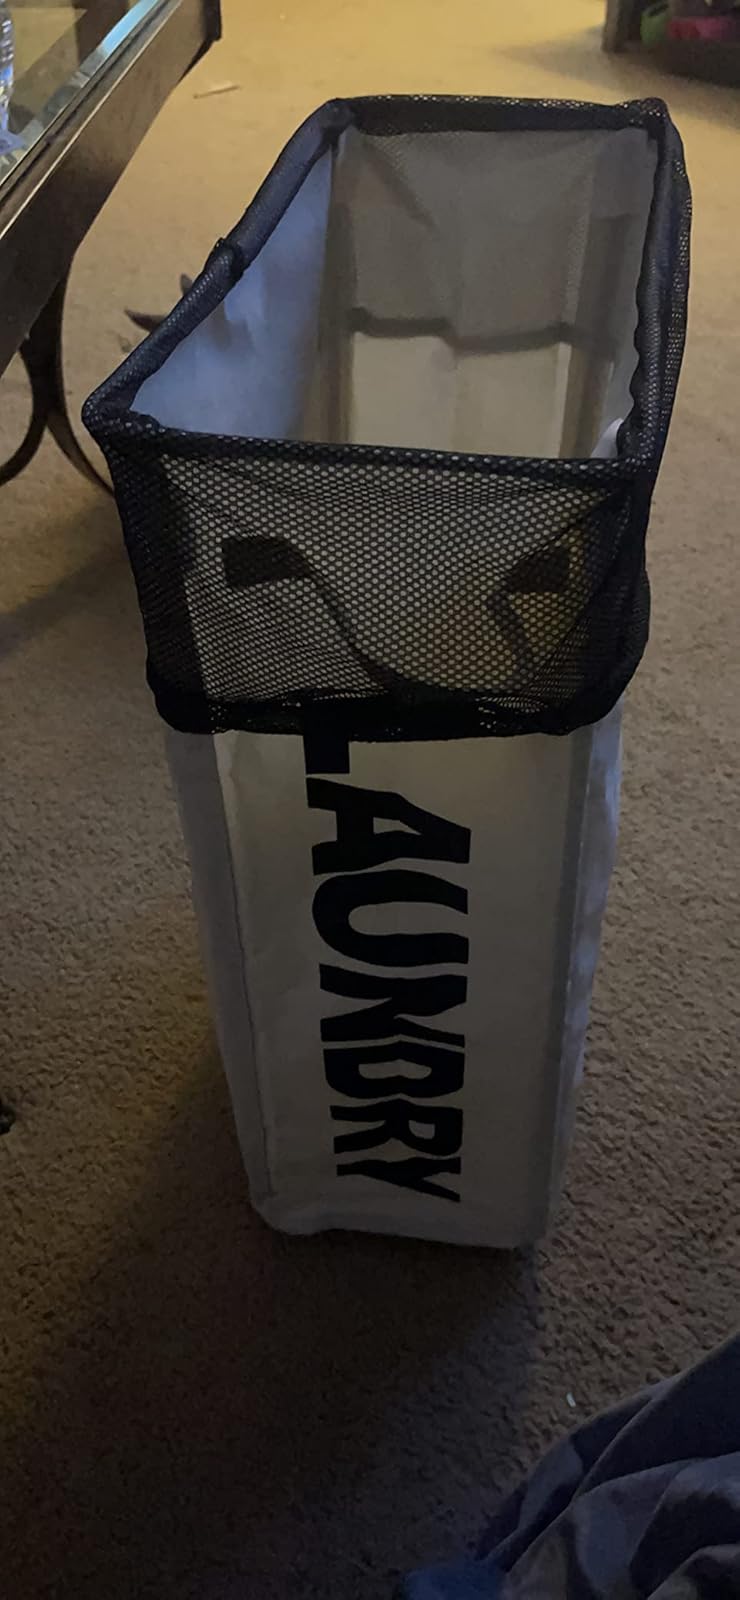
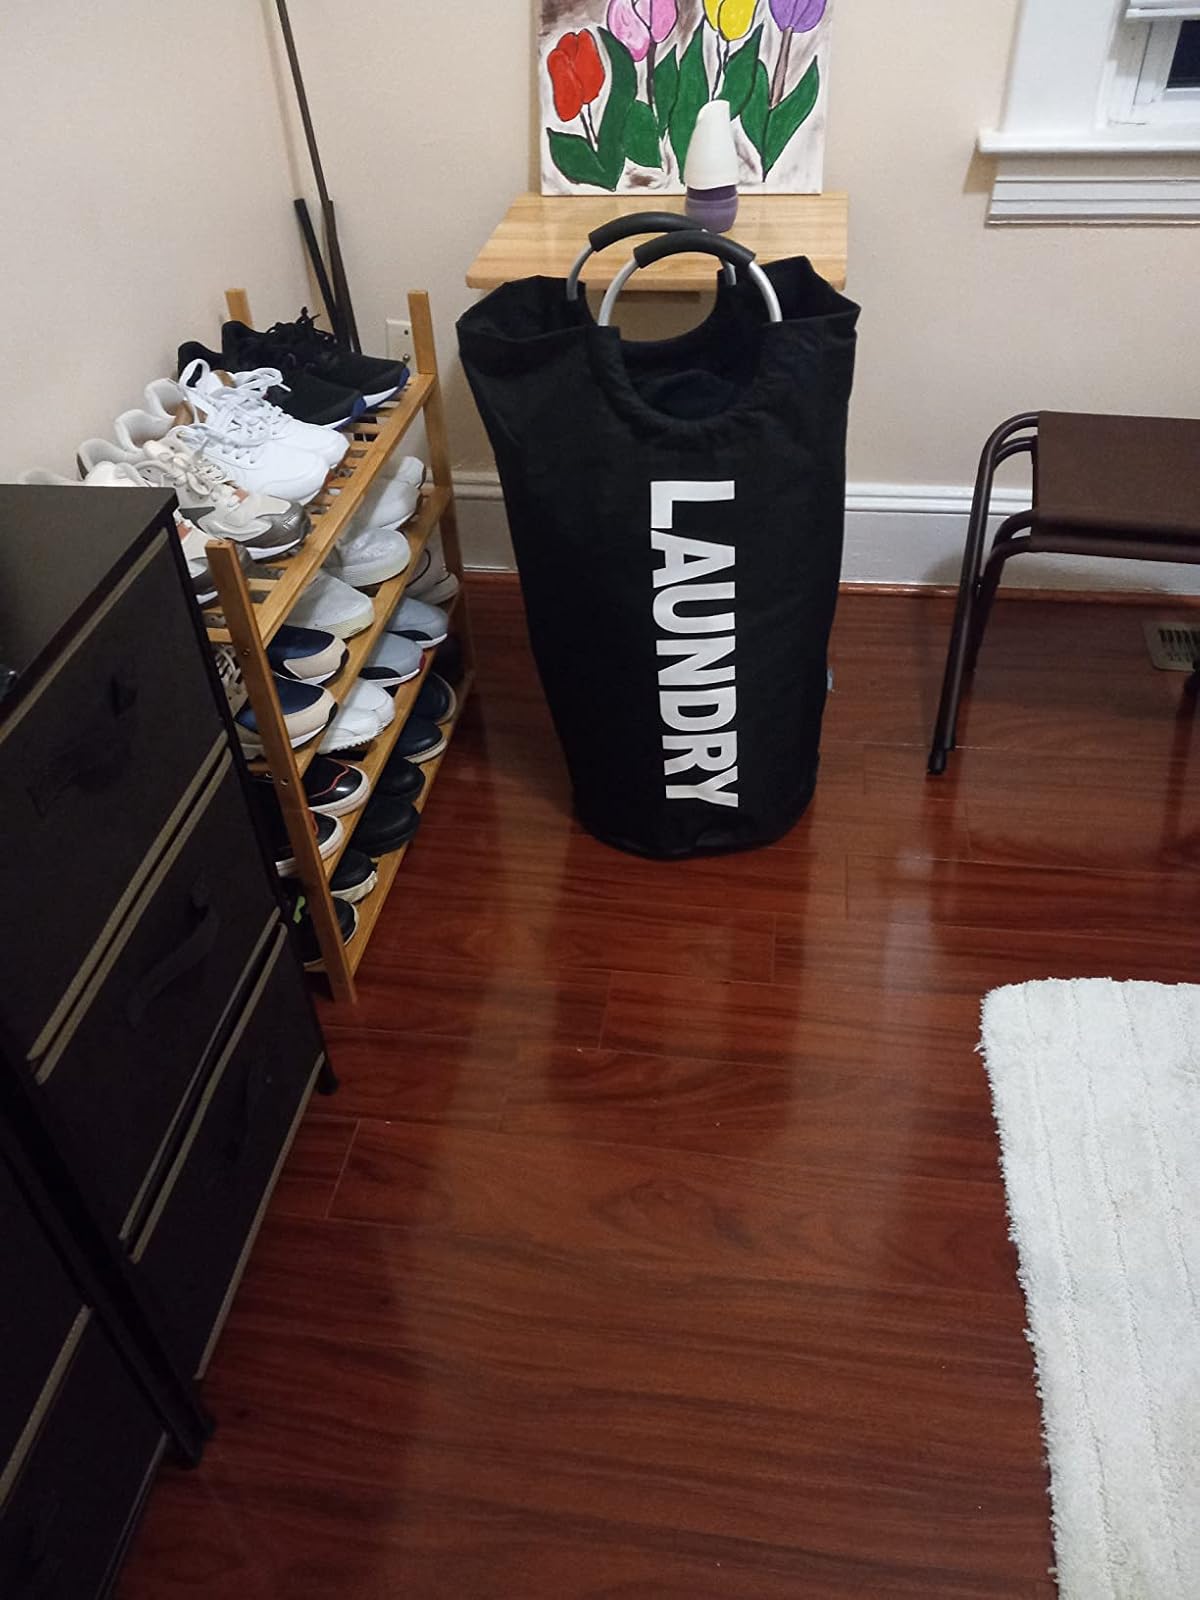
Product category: items_hamper
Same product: no